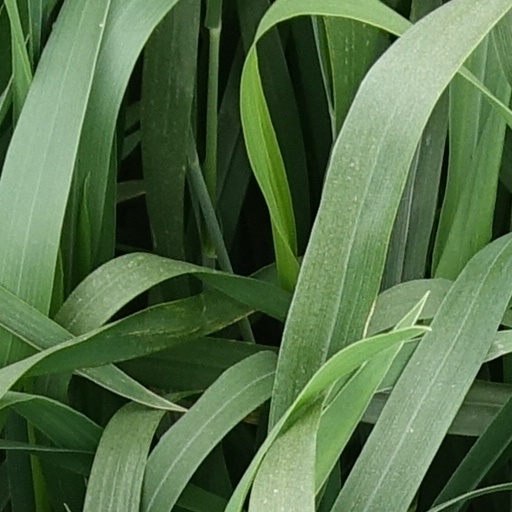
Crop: wheat